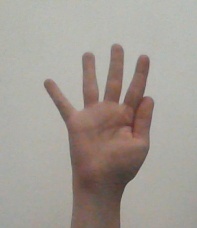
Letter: sheen